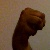
The image shows a hand gesture representing the letter 'M' in Indian Sign Language.